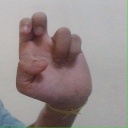
अक्षर: अ